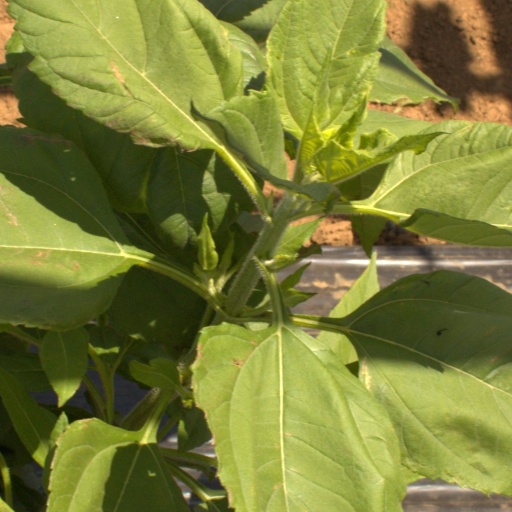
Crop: Jerusalem artichoke